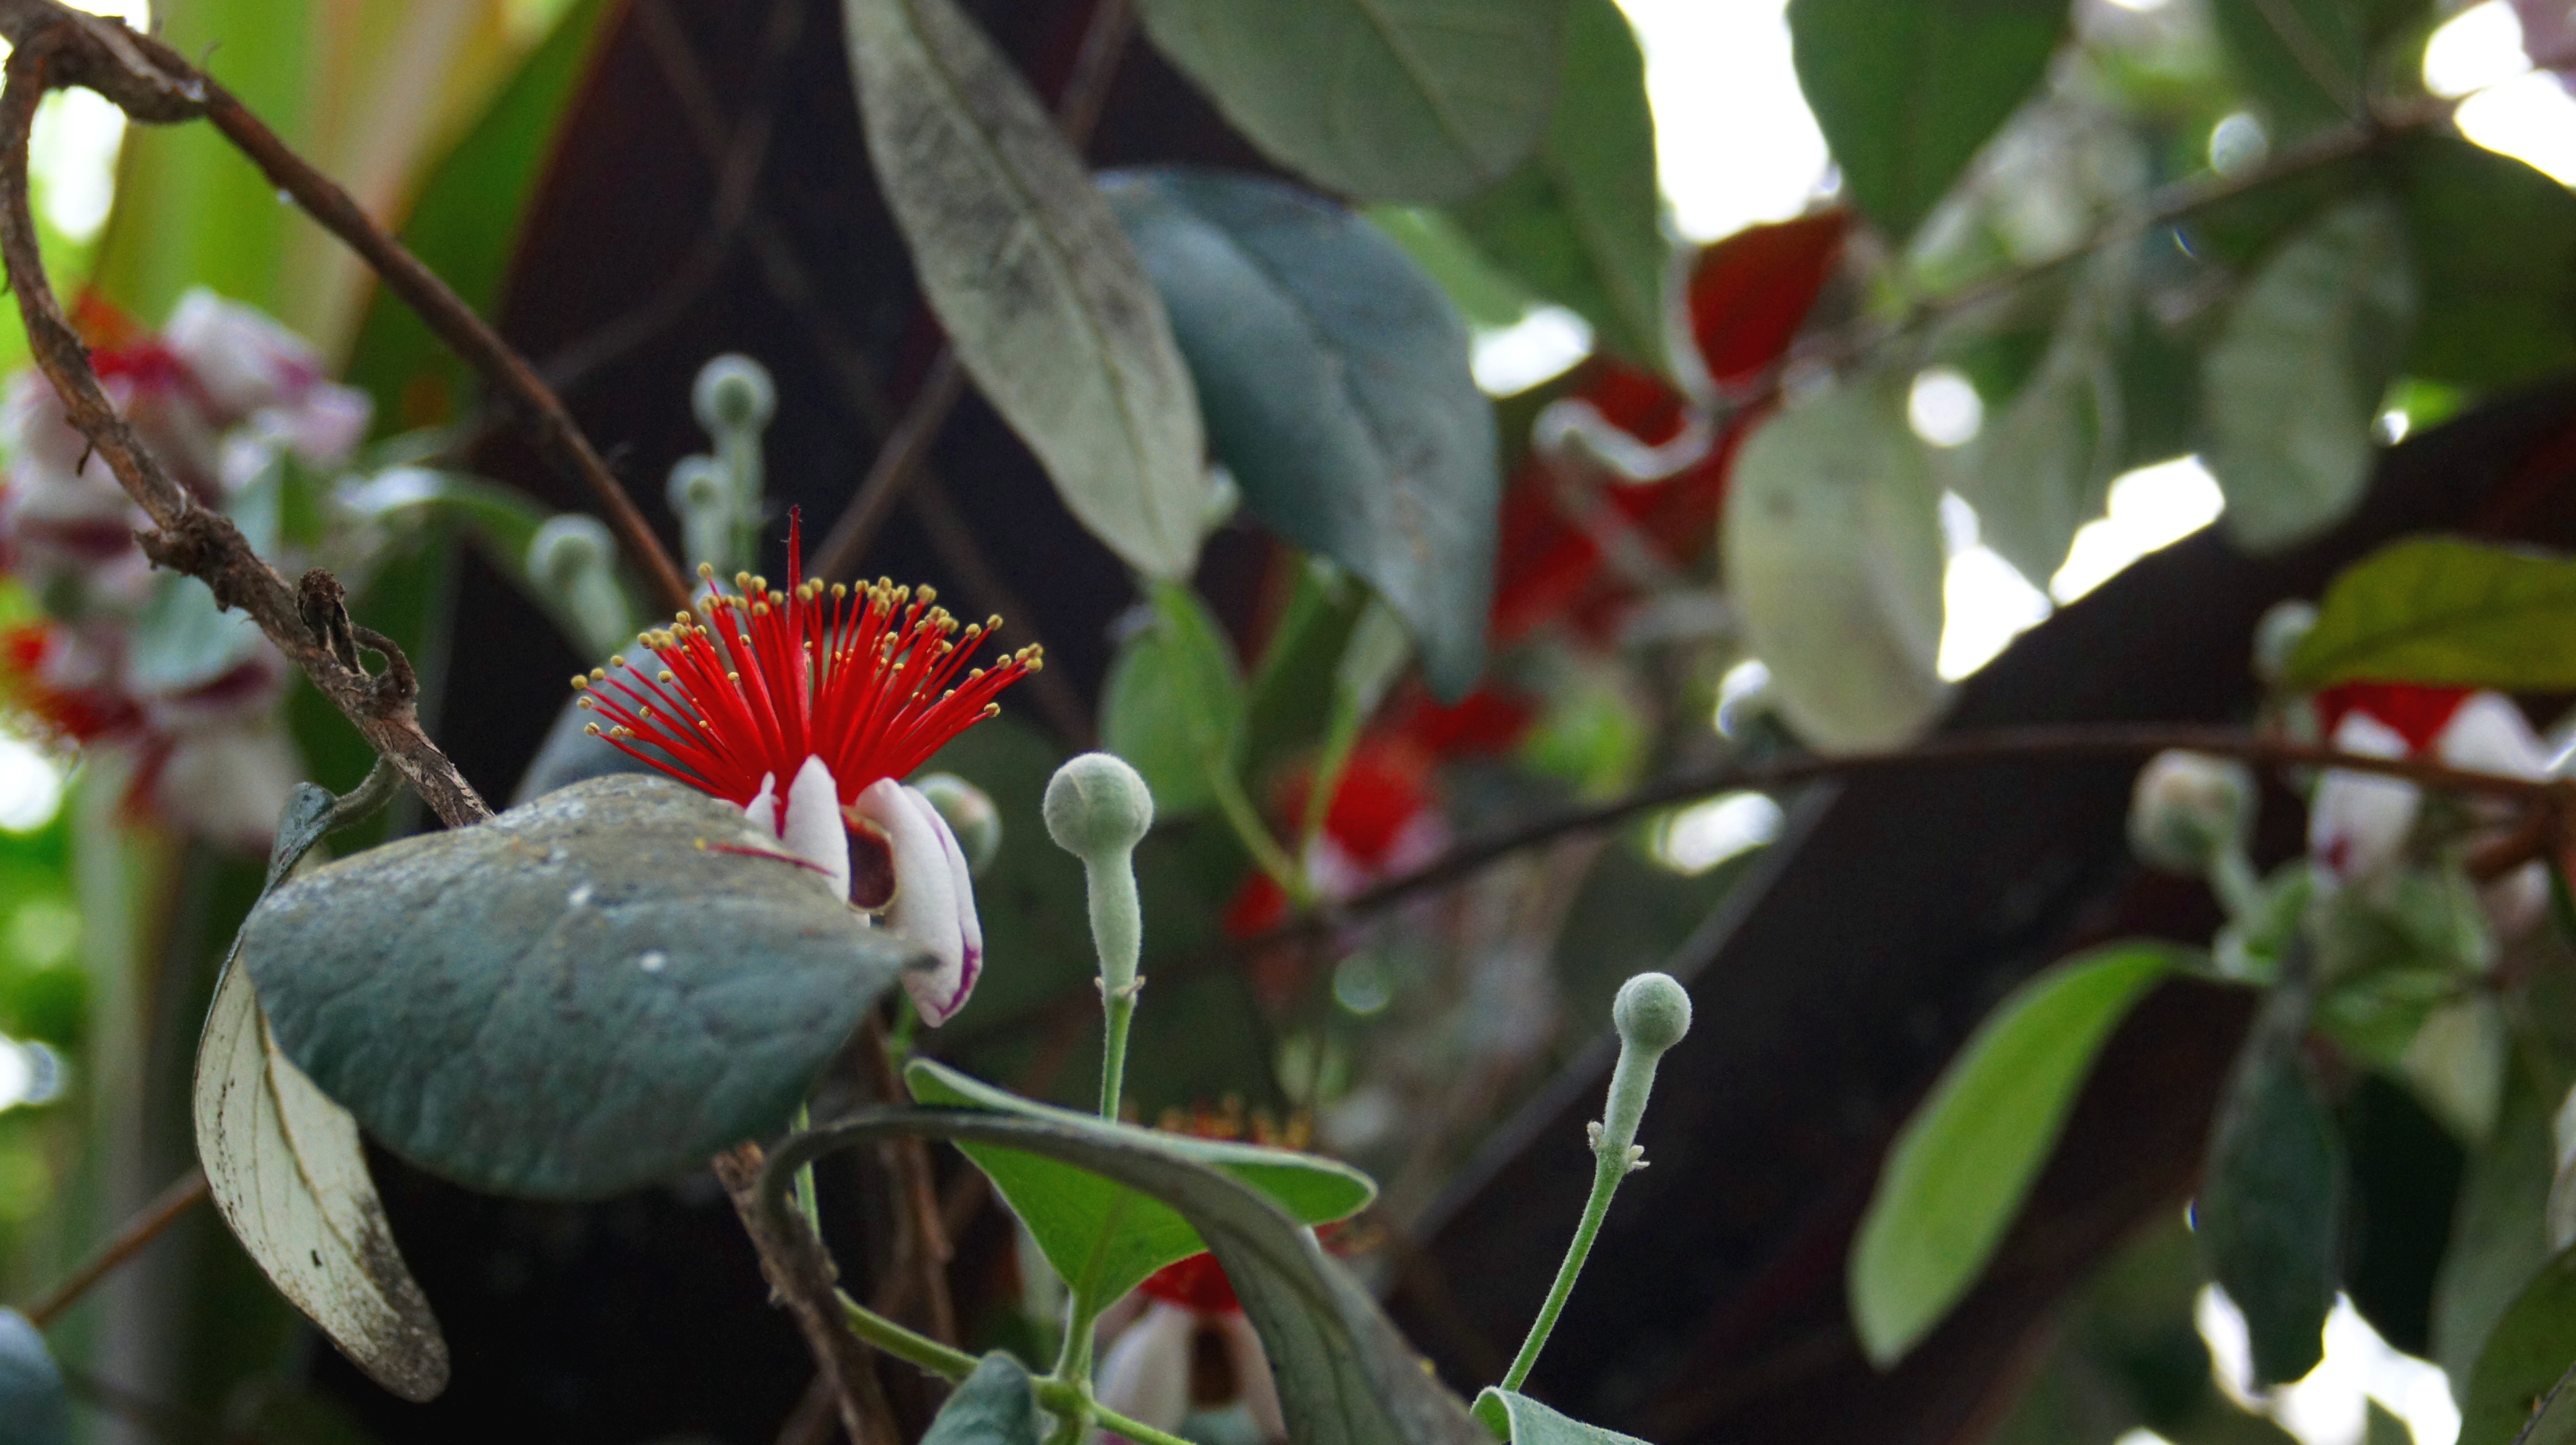
nature, branch, blossom, plant, leaf, flower, green, red, jungle, produce, natural, evergreen, botany, garden, flora, wildflower, shrub, flowering plant, land plant